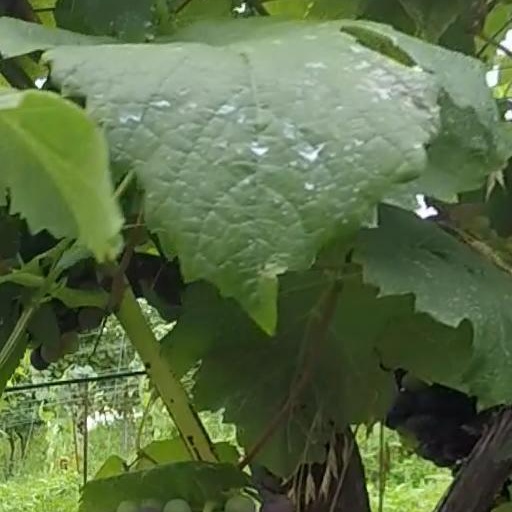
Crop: grape